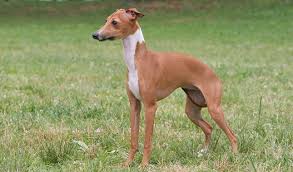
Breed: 238-n000099-Italian_greyhound